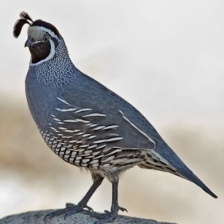
Species: CALIFORNIA QUAIL
Scientific name: CALLIPEPLA CALIFORNICA
ImageNet parent category: quail